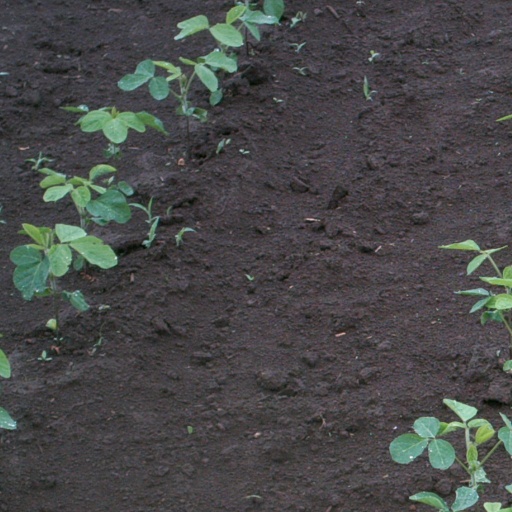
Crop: soybean